Elijah Parish Lovejoy

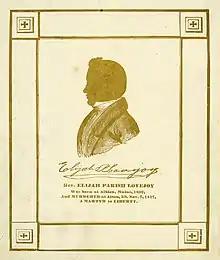
Mid-19th century memorial card with Lovejoy's silhouette

Elijah Lovejoy was buried in Alton Cemetery; his grave was unmarked to prevent vandalism. The ceremony was kept small. In 1864, journalist and lecturer Thomas Dimmock "reclaimed from oblivion" Lovejoy's grave. Dimmock had "succeeded in establishing the location of the grave... in a roadway where vehicles were passing over it... Mr. Dimmock had the bones disinterred and... laid in a new grave where they would be free from trespass." He also arranged for a gravestone and helped found a committee to create a monument to the editor. Dimmock was principal orator at the dedication of a later monument erected in 1897 to commemorate Lovejoy.